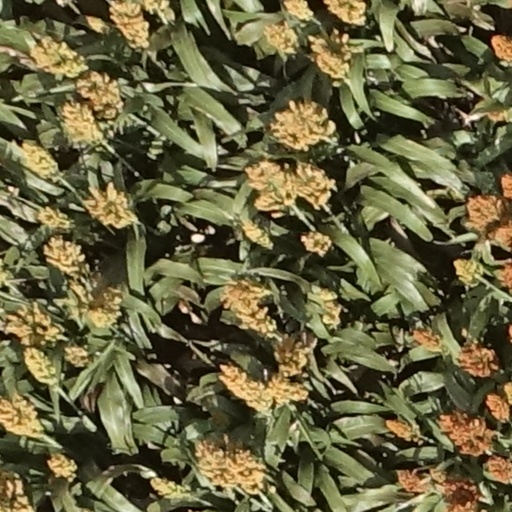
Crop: sorghum